Waioneke

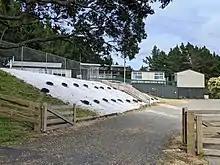
Waioneke School

Of those at least 15 years old, 15 (9.8%) people had a bachelor's or higher degree, 93 (60.8%) had a post-high school certificate or diploma, and 48 (31.4%) people exclusively held high school qualifications. The median income was $32,900, compared with $41,500 nationally. 12 people (7.8%) earned over $100,000 compared to 12.1% nationally. The employment status of those at least 15 was that 84 (54.9%) people were employed full-time and 27 (17.6%) were part-time.